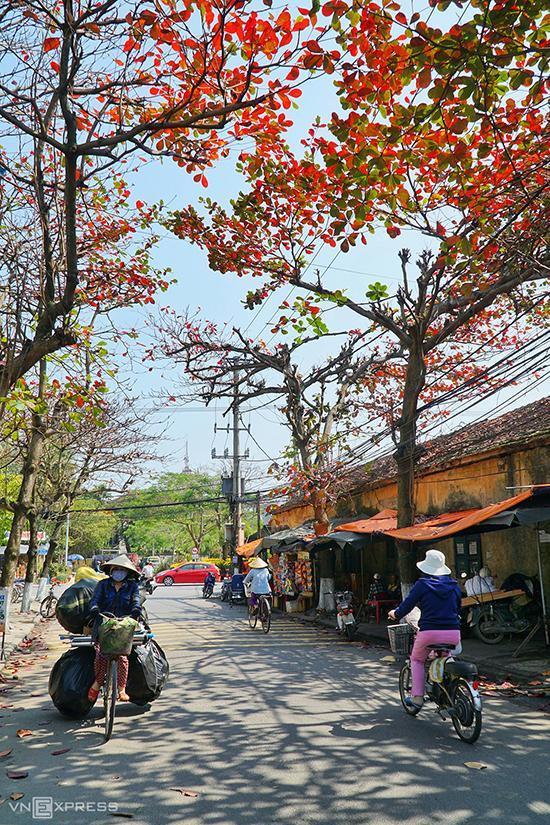
có hai hàng cây cổ thụ xuất hiện ở hai bên đường